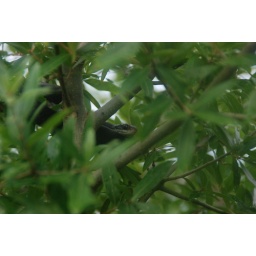
a black snake napping in a tree after a lovely rainy day